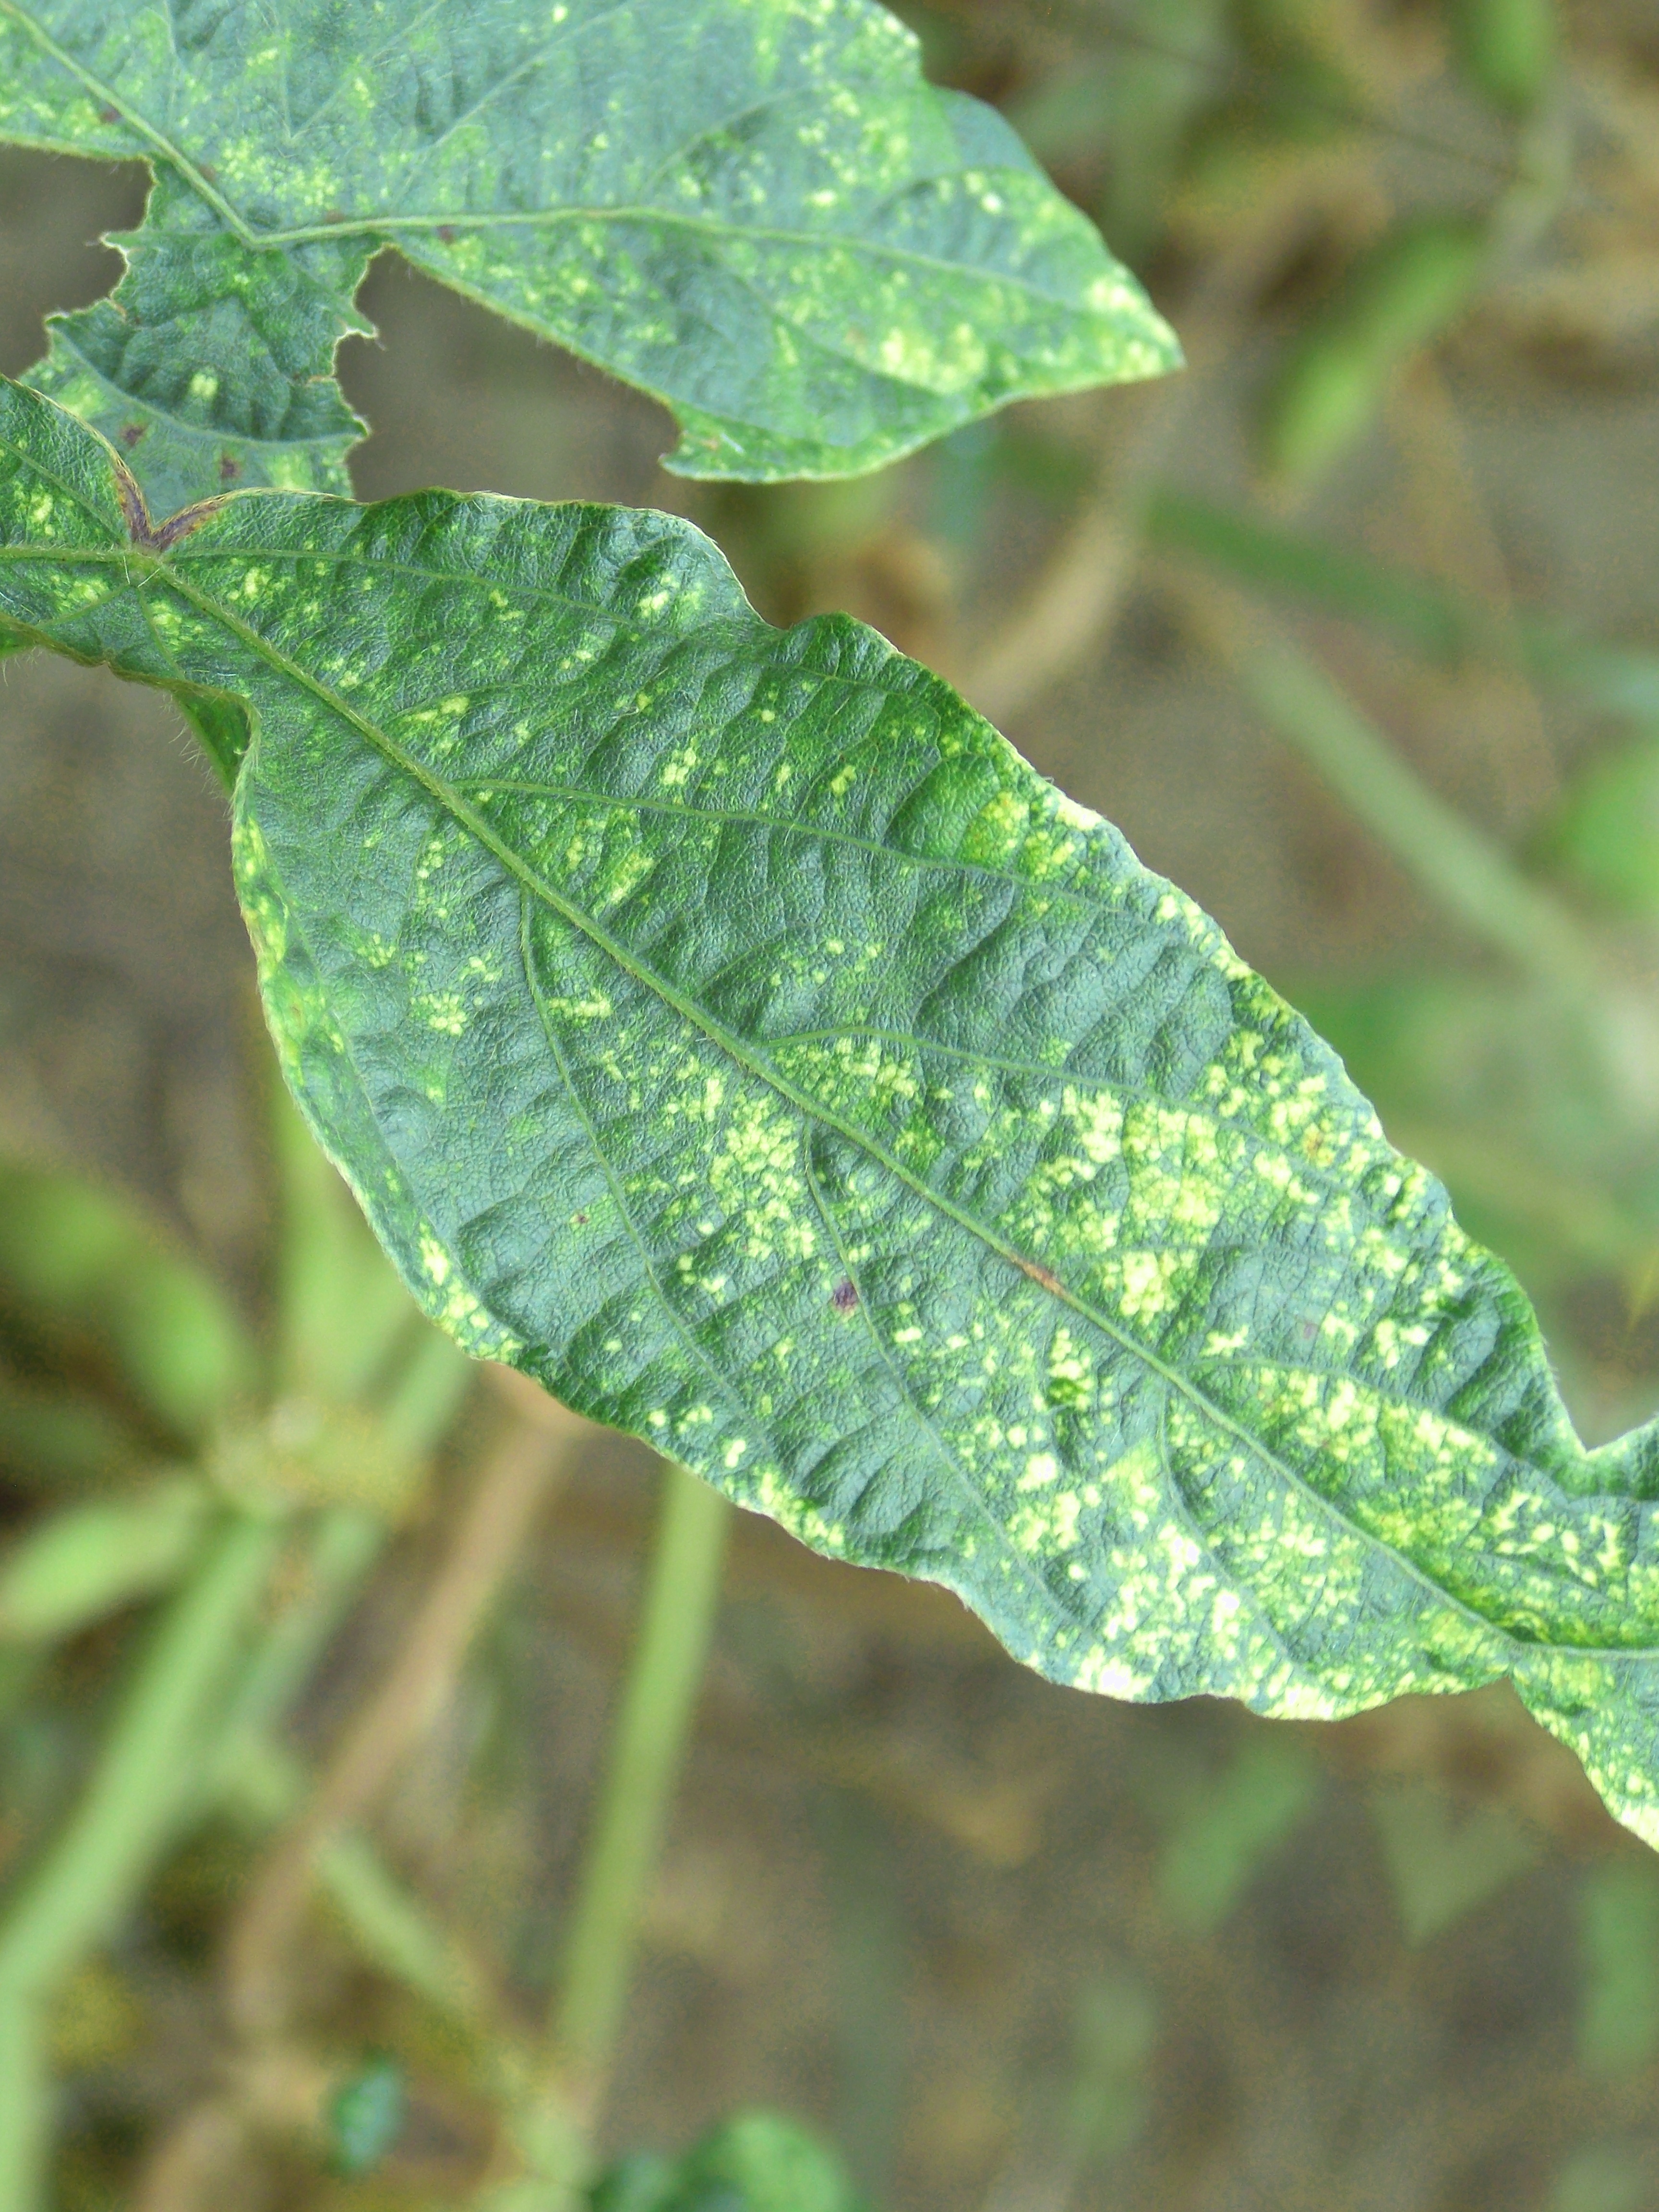
Label: Disease